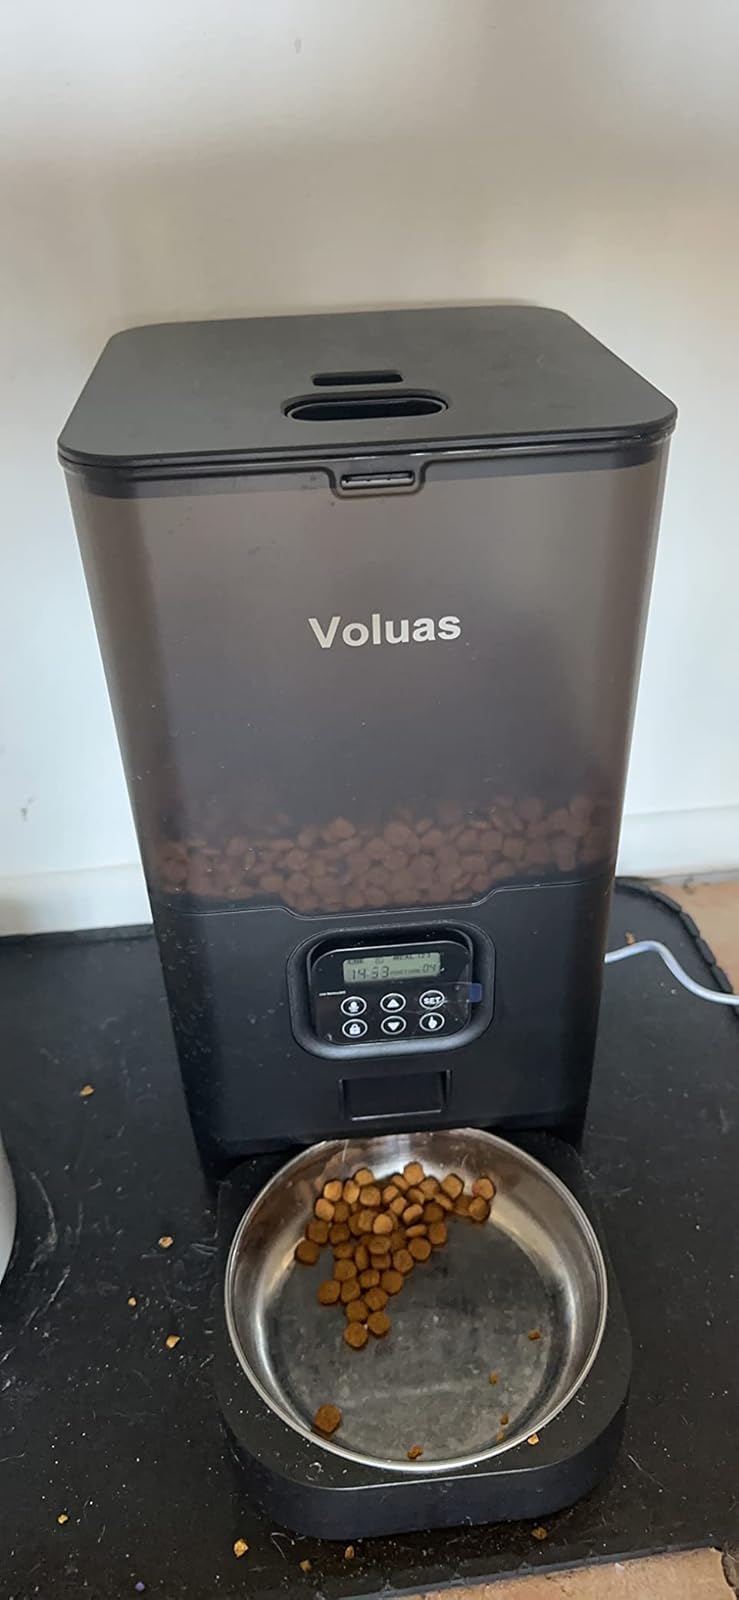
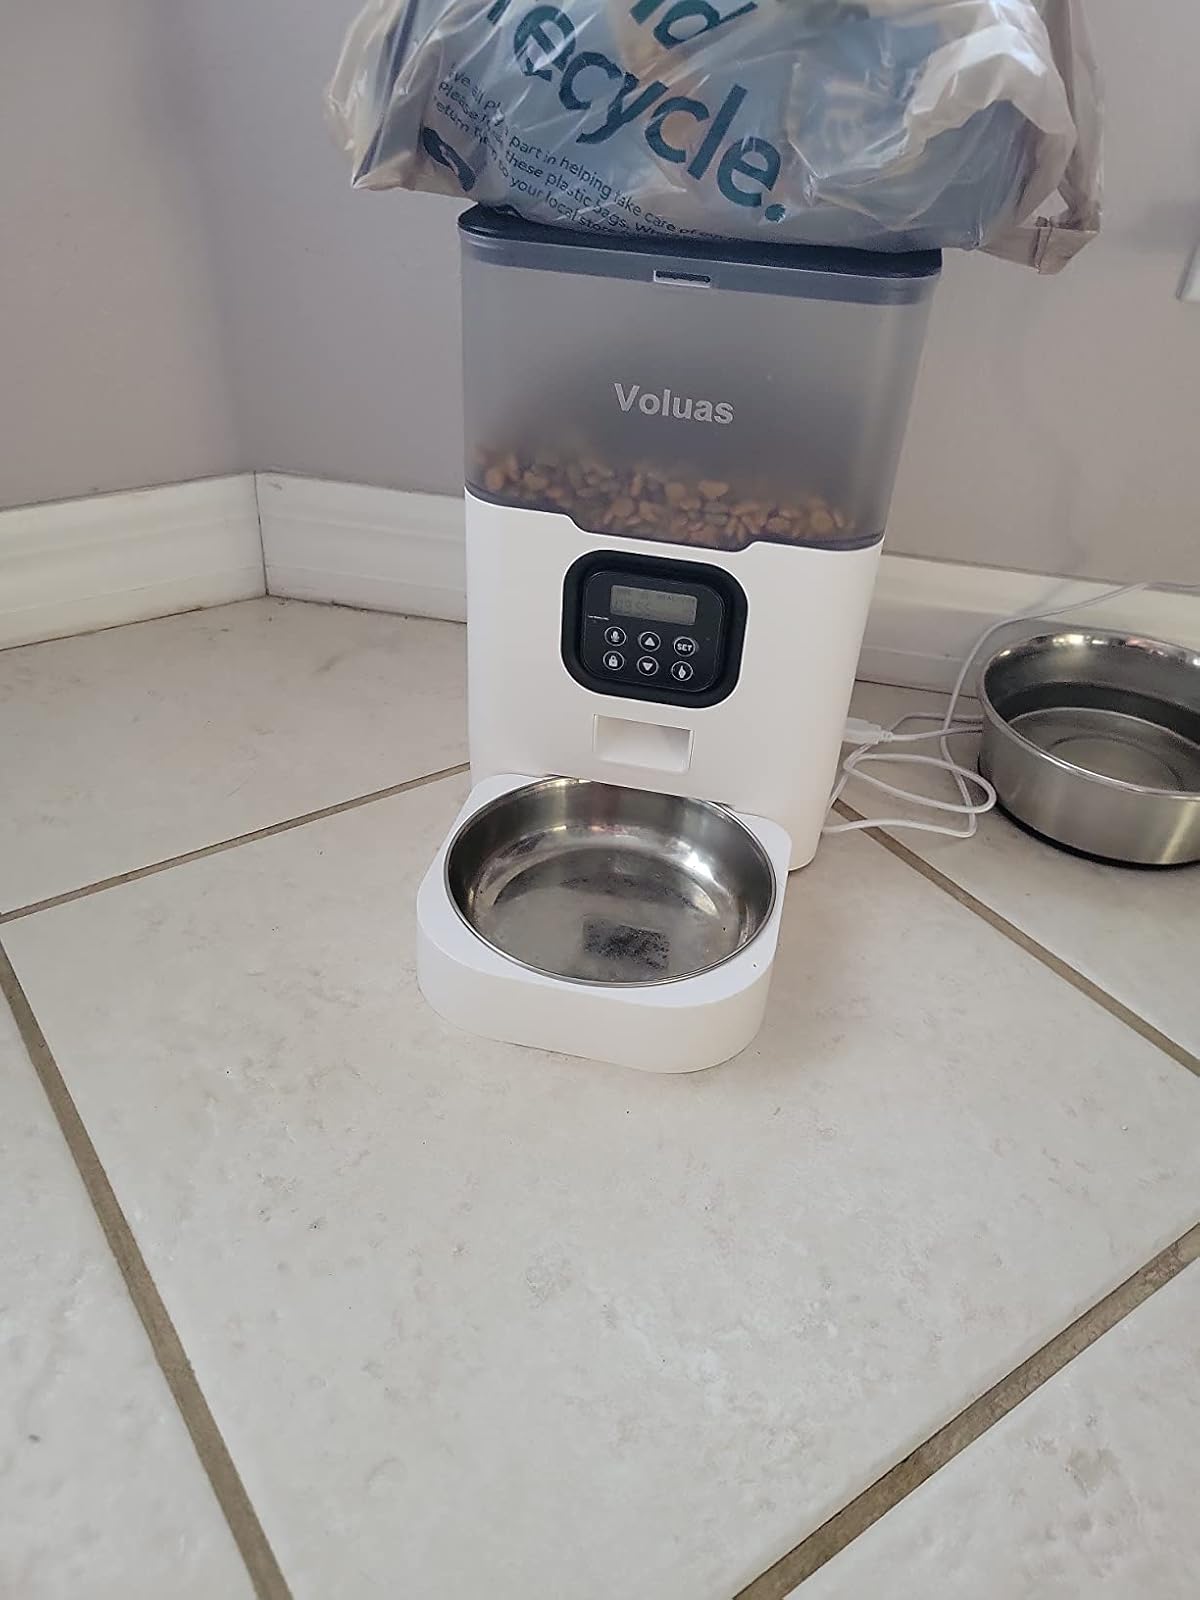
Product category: items_feeder
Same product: no